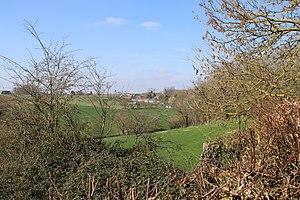
Panorama du village depuis l'église de Berlancourt.
Le Plessis-Patte-d'Oie est une commune française située dans le département de l'Oise en région Hauts-de-France.